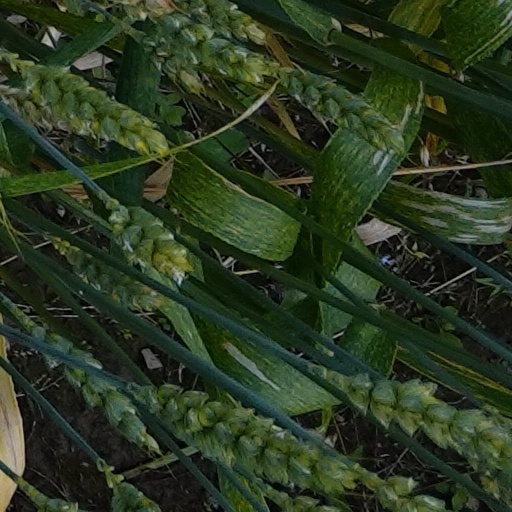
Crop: wheat